Material culture

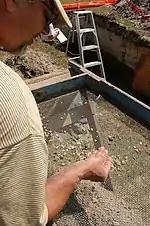
An archaeologist searches for evidence of glass objects among ruins

Material culture studies as an academic field grew along the field of anthropology and so began by studying non-Western material culture. All too often, it was a way of putting material culture into categories in such a way that marginalized and hierarchized the cultures from which they came. During the "golden age" of museum-going, material cultures were used to show the supposed evolution of society from the simple objects of non-Westerners to the advanced objects of Europeans. It was a way of showing that Europeans were at the end of the evolution of society, with non-Westerners at the beginning. Eventually, scholars left the notion that culture evolved though predictable cycles, and the study of material culture changed to have a more objective view of non-Western material culture.